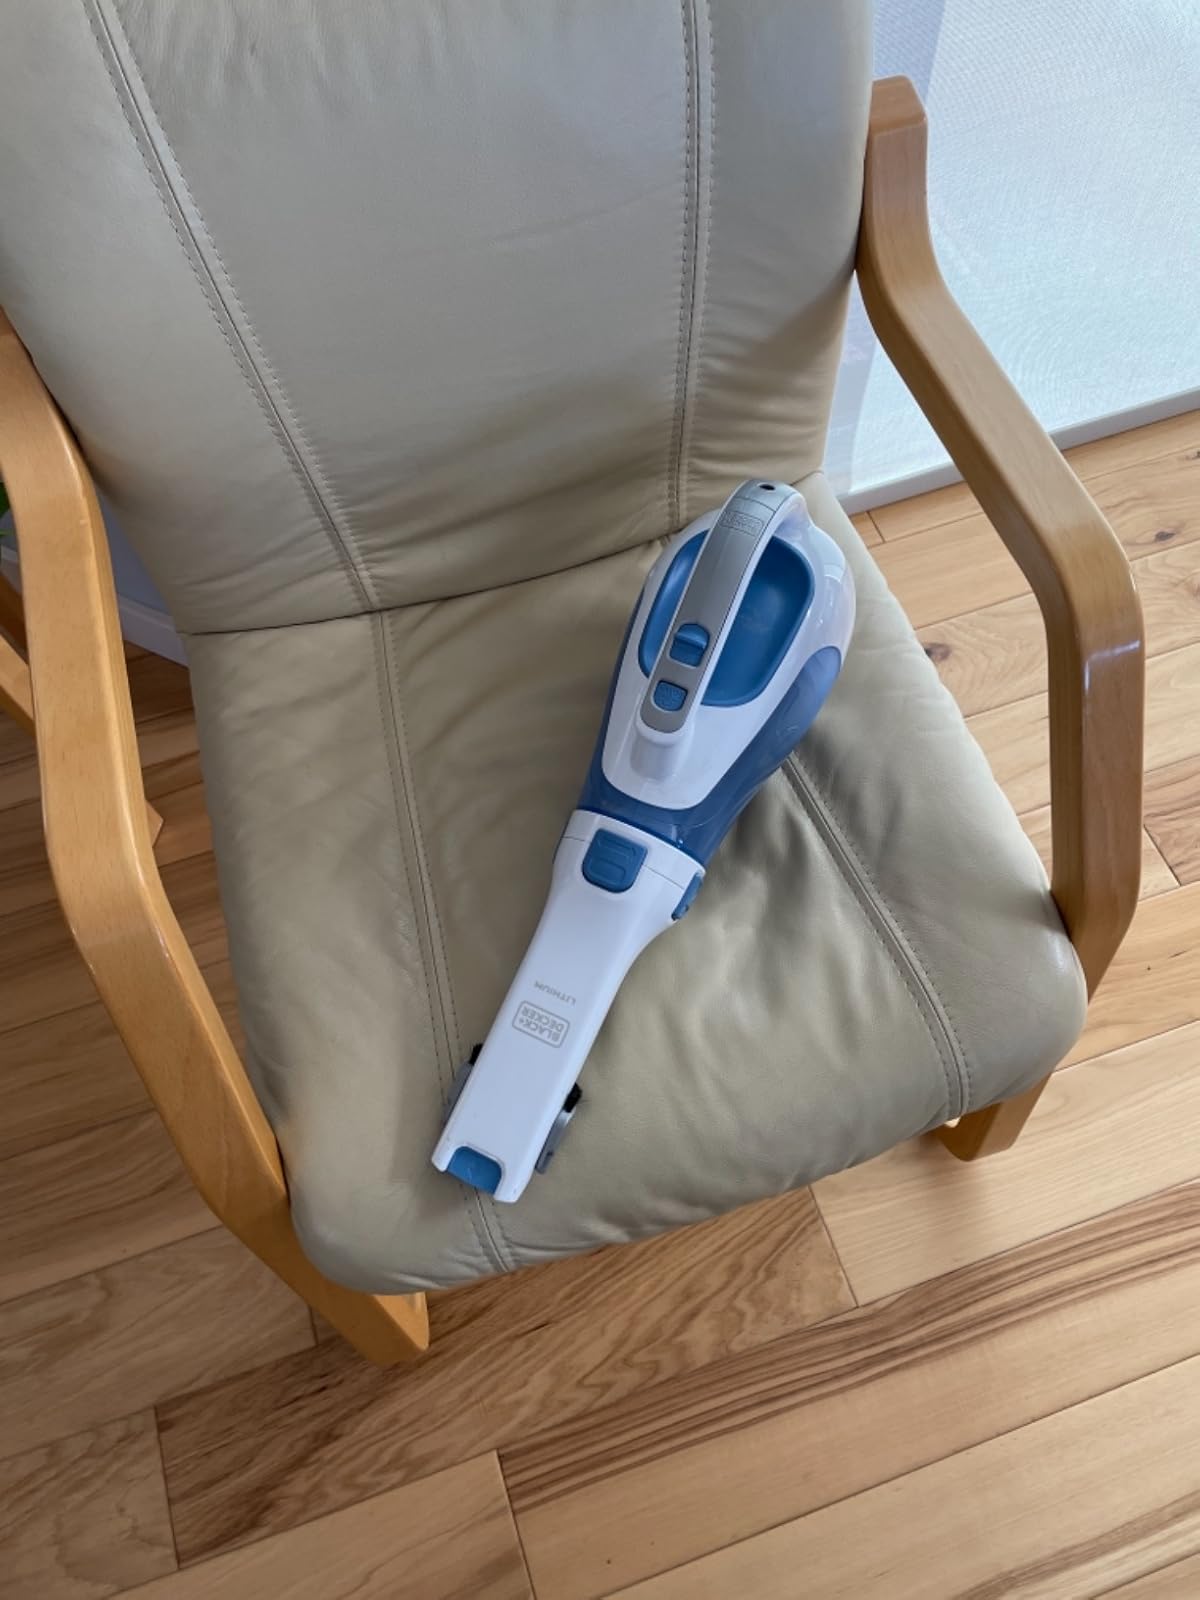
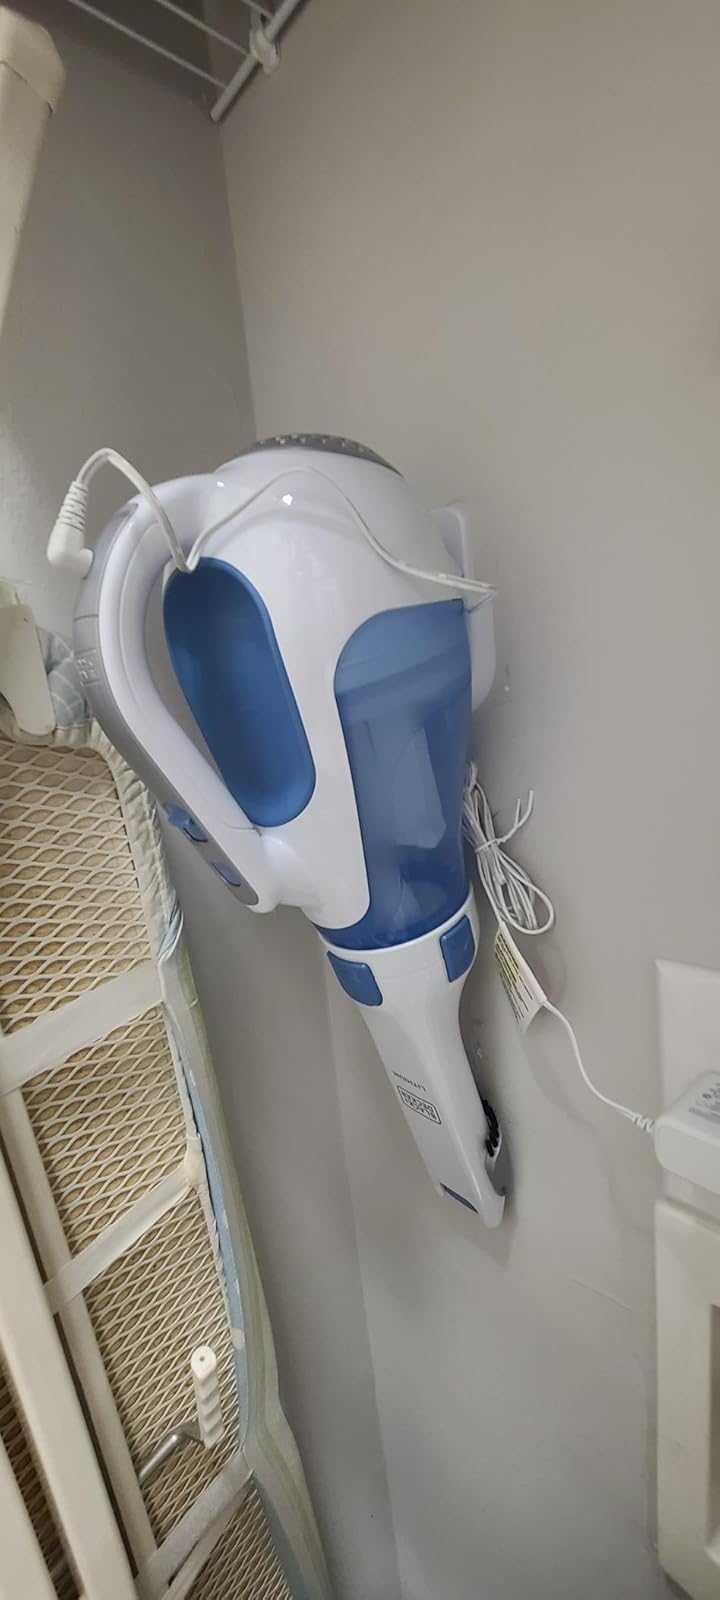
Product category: items_vacuum
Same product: yes